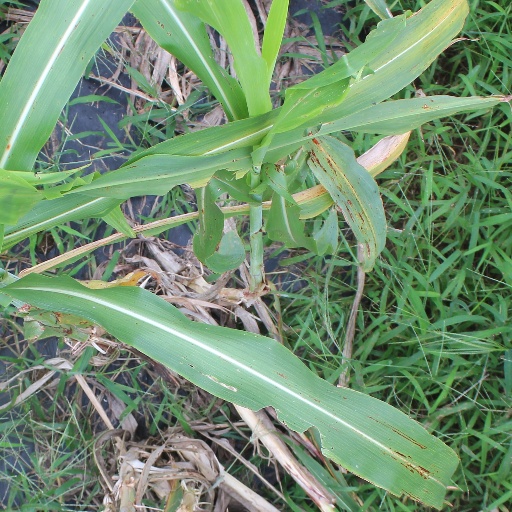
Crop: sorghum